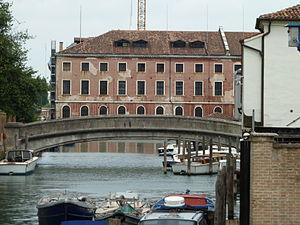
Rio di Santa Marta (Venice)
Le rio di Santa Marta, Bacino ou Canale di Santa Maria Maggiore est un canal de Venise faisant limite entre les sestieres de Santa Croce et de Dorsoduro. Sur certains plans dans le commerce, il est indiqué en tant que Rio di Santa Maria Maggiore.
Le centre historique de Venise comprend 121 îles liés par 435 ponts. Cette liste reprend les noms vénitiens des principaux ponts de Venise par sestiere ou île.